World Architecture Festival

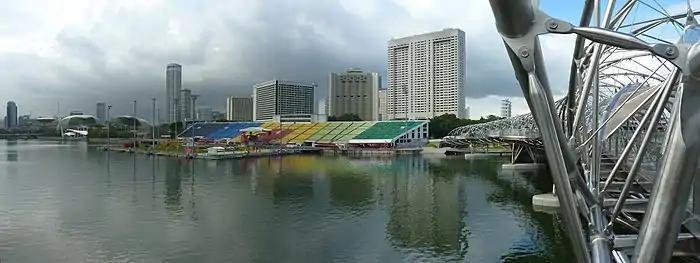
2010 Category Winner: Completed Buildings, Transport, "The Helix Bridge", Singapore, by Cox Rayner Architects & Architects 61

The third World Architecture festival took place in Barcelona at the CCIB Forum (Centro de Convenciones Internacionales de Barcelona) November 3 to 5 2010. The festival was the largest and most comprehensive of its kind in 2010. More than 500 entries from 65 countries competed in 15 main categories and in over 20 further sections. The festival had 5 awards sections, 42 categories and more than 100 types of buildings. The competition was open for entries on April 2 to July 9 and the shortlist was announced in late August. The shortlisted projects were presented at the festival.